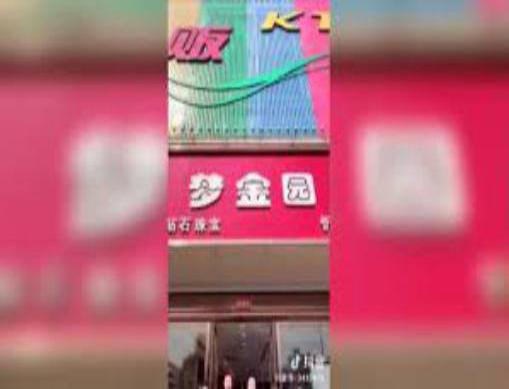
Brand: mokingran
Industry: Necessities